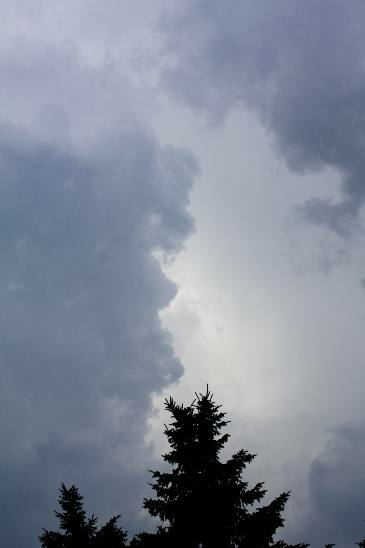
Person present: No